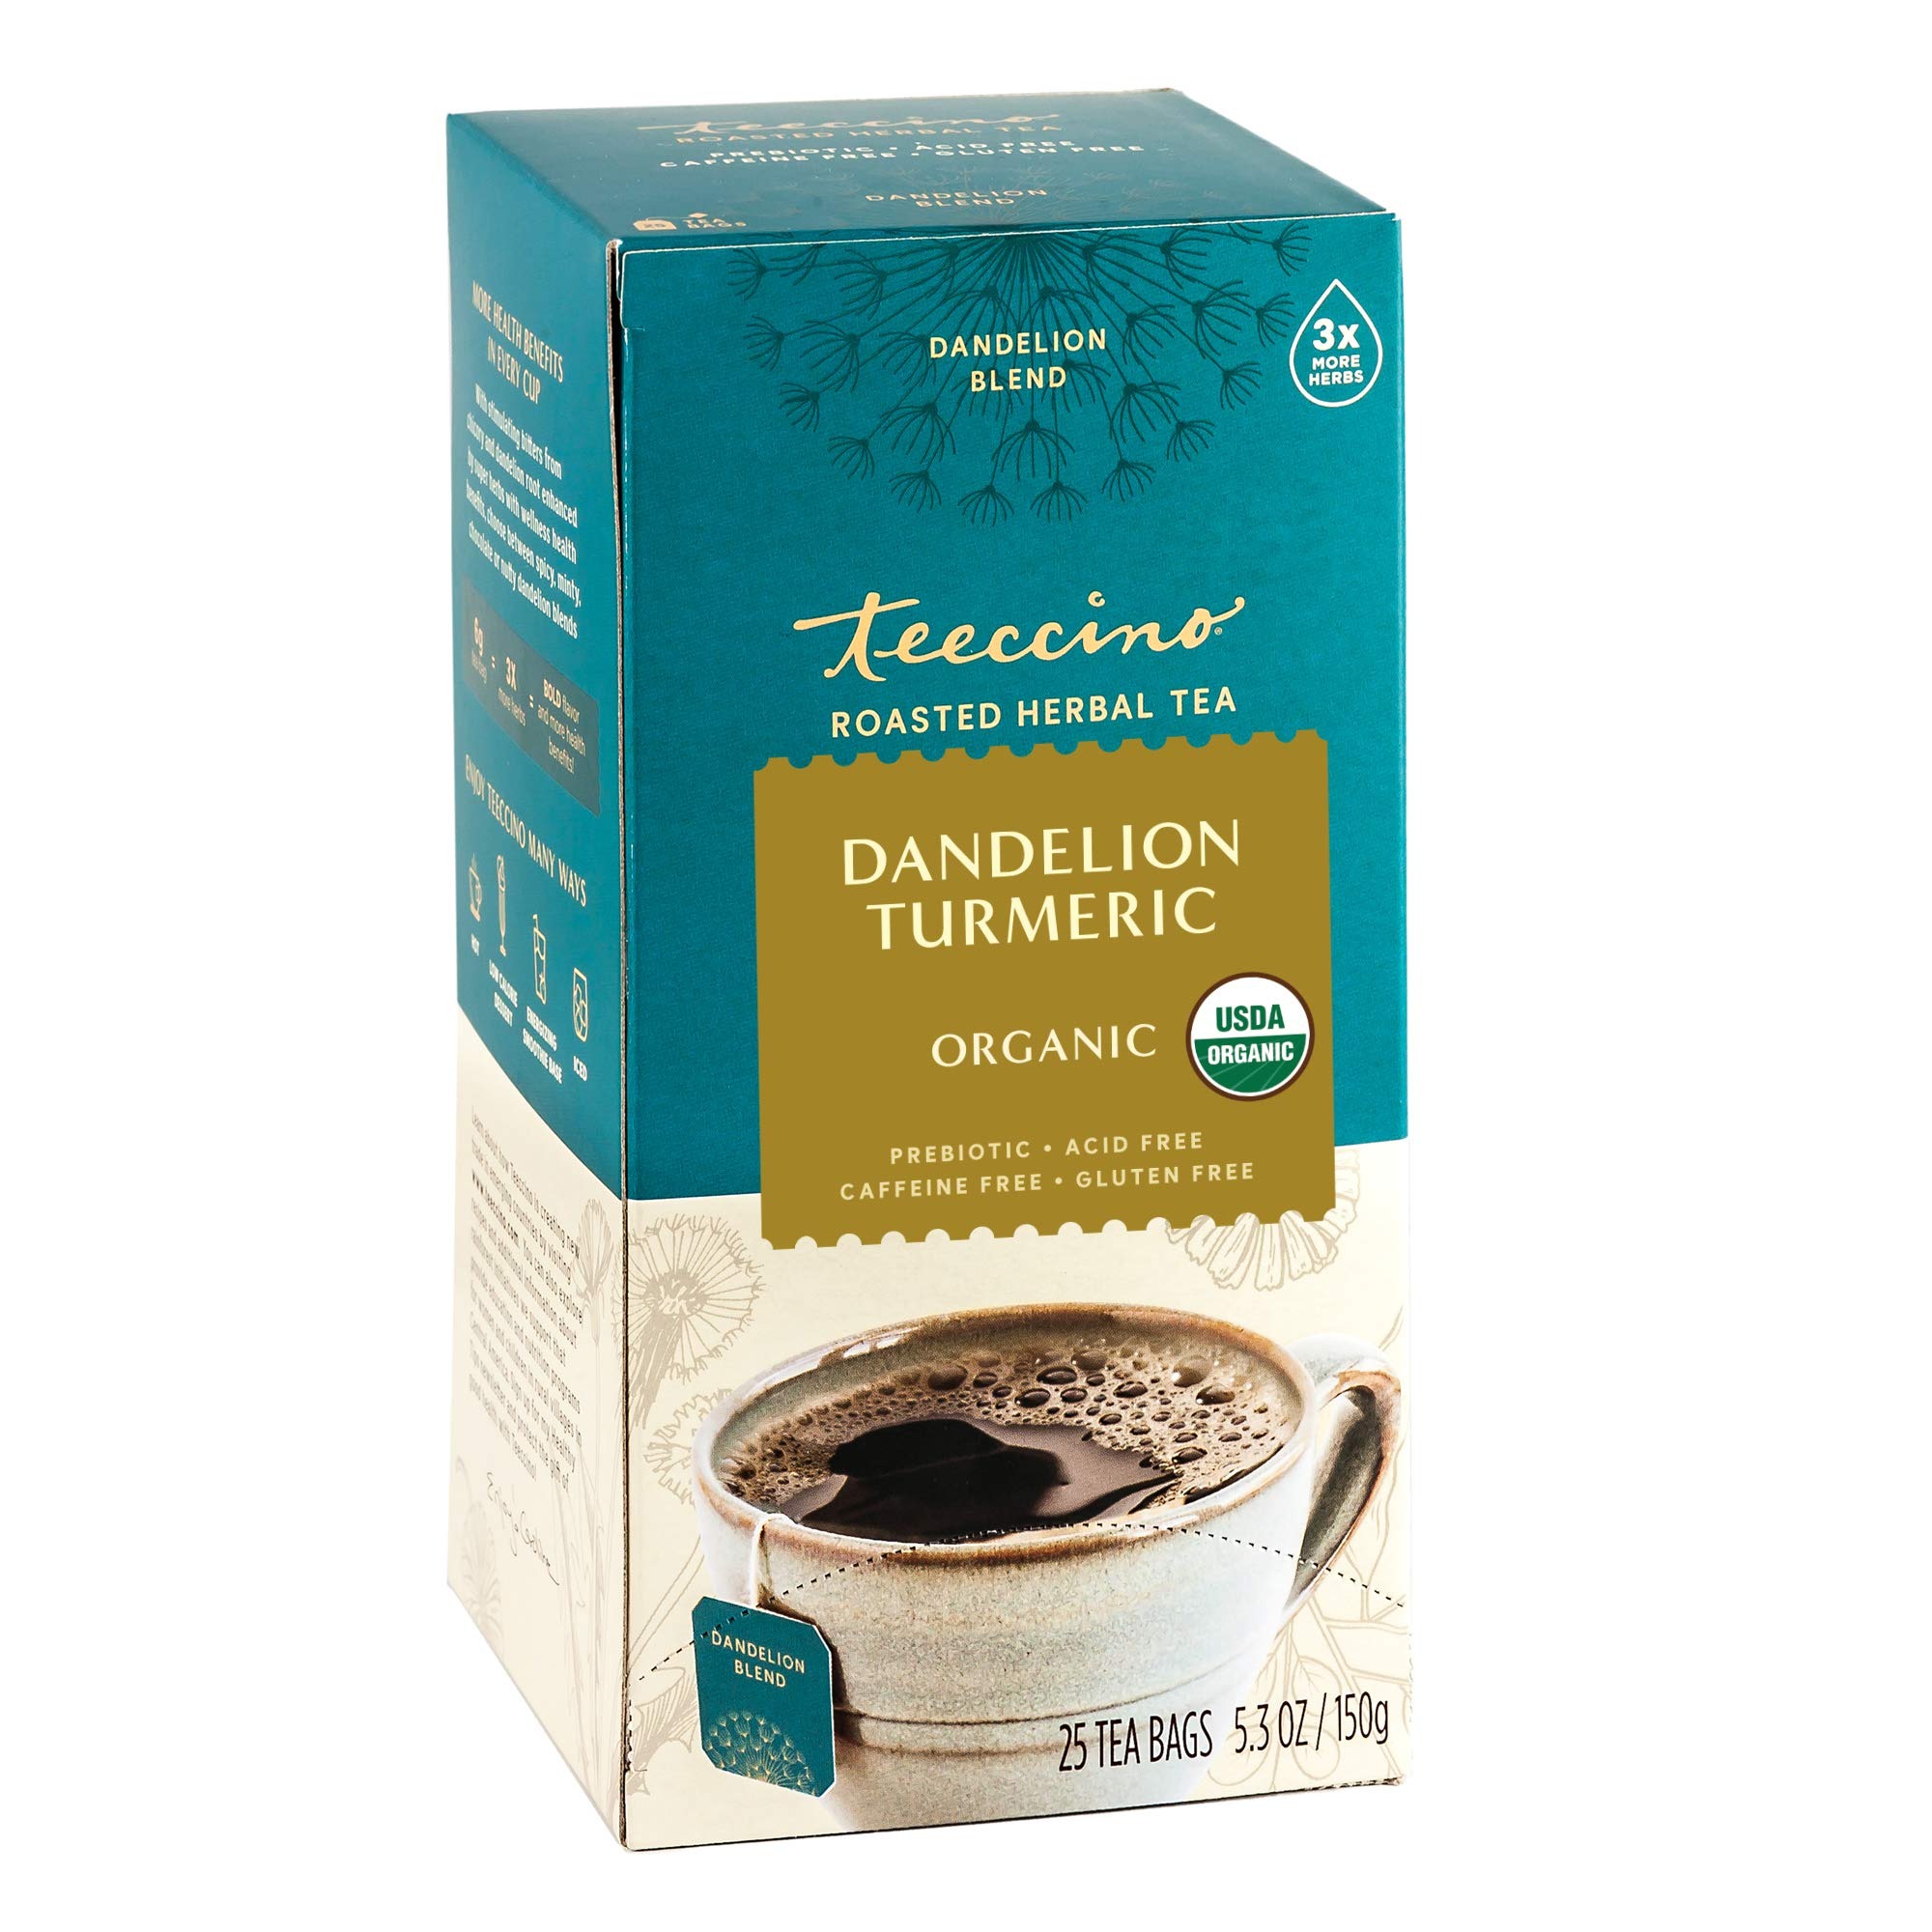
Item Name: Teeccino Dandelion Turmeric Tea - Caffeine-Free, Organic, Roasted Herbal Tea with Prebiotics, 3x More Herbs than Regular Tea Bags, Gluten Free - 25 Tea Bags
Bullet Point 1: TURMERIC TEA - Enjoy the power of 4 super herbs. Pungent turmeric & ginger are lightly sweetened with licorice & deepened with roasted dandelion. Teeccino has 3x more herbs than standard tea bags.
Bullet Point 2: 3X MORE HERBS - Teeccino’s 6g tea bag holds three times more herbs than standard tea bags which increases its benefits for maximum wellness in your cup. No artificial flavors, chemicals, MSG, or preservatives. Non-GMO, organic herbs.
Bullet Point 3: CAFFEINE-FREE DETOX TEA - Detox deliciously and get a natural energy boost from nutrients, not stimulants. Perfect any time of the day or night. Sugar-free Teeccino is a treat for the whole family.
Bullet Point 4: PREBIOTICS FOR GUT HEALTH - Inulin from chicory root and dandelion root is a prebiotic soluble fiber that nourishes probiotics. Each cup supports good digestion with over 400mg of inulin.
Bullet Point 5: ENJOY HOT OR ICED TEA - Perfect for a latte or cappuccino – add hot or frothed milk / non-dairy milk. Chilled Teeccino makes a refreshing cold drink on a hot summer day. Refrigerate for up to a week and reheat or pour over ice.
Product Description: Gluten Free<br><br> Caffeine free<br><br> Prebiotic <br><br> Acid Free<br><br> Natural energy boost from nutrients, not stimulants<br><br> Heart healthy potassium & soluble fiber<br><br> Compostable tea bags<br><br> Pungent turmeric and ginger highlight roasted dandelion and chicory roots whose bitterness is sweetened by licorice root. Dandelion root is recommended to stimulate detoxification and promote good digestion. Turmeric is nature's catalyst to restore our vitality.<br><br> Teeccino’s 6g tea bags have 3X more herbs than standard tea bags to produce rich, bold flavor with maximum health benefits. You’ll love Teeccino’s satisfying, robust flavor that fans describe as smooth and creamy. Discover roasted French chicory with prebiotic inulin, chocolaty Spanish carob with pinitol for a natural energy boost, and dandelion root. <br><br>Made in the USA
Value: 5.3
Unit: Ounce

Price: 29.44